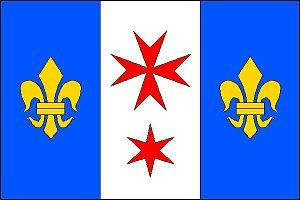
Bezkov est une commune du district de Znojmo, dans la région de Moravie-du-Sud, en République tchèque. Sa population s'élevait à 214 habitants en 2019.